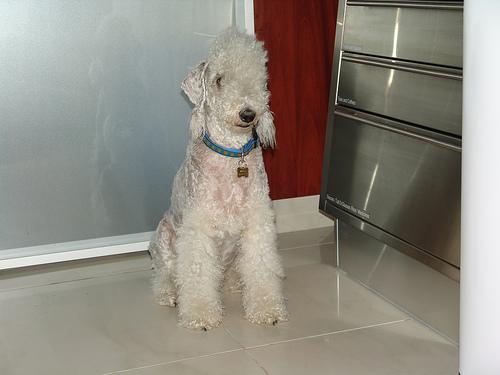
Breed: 214-n000033-Bedlington_terrier